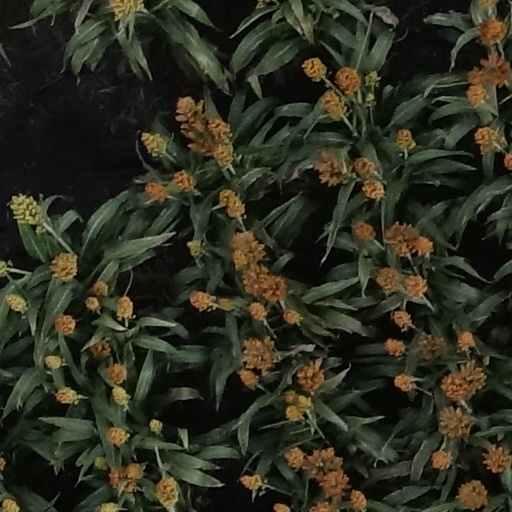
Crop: sorghum